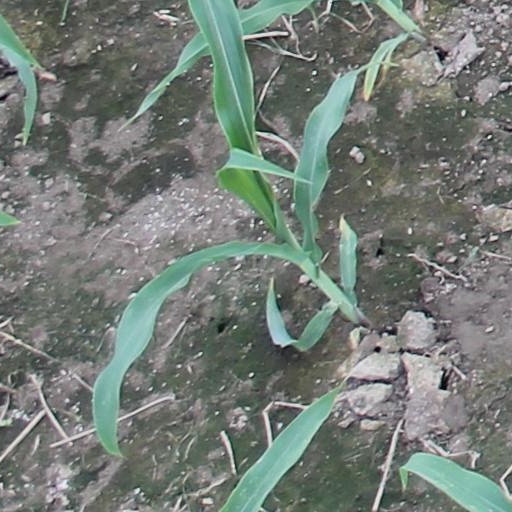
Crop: maize; corn